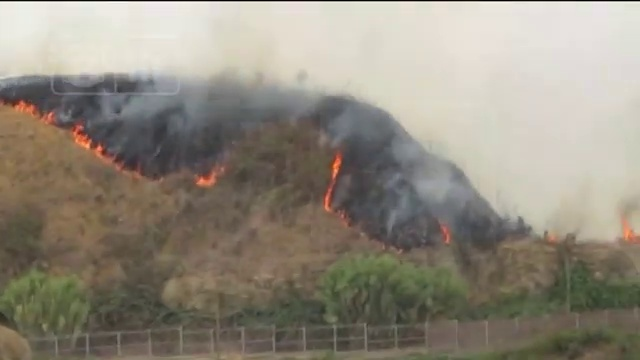
Fire: yes
Smoke: yes